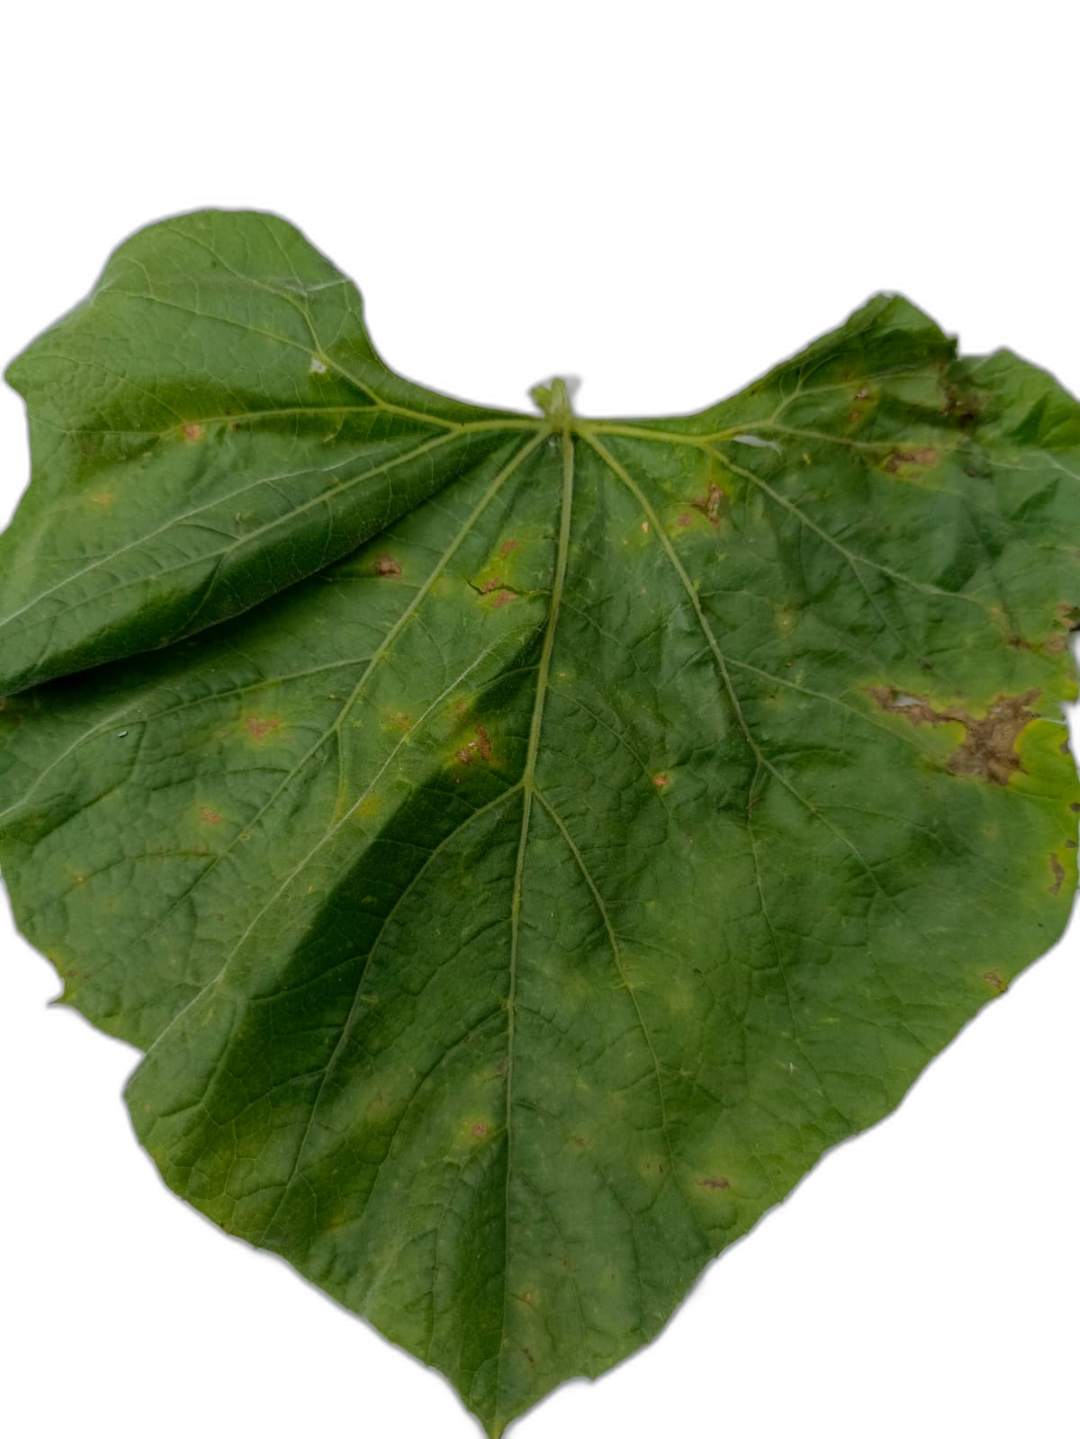
Crop: Bottle Gourd
Label: Alternaria_Leaf_Blight